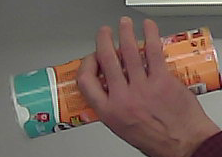
Product: pringles_paprika